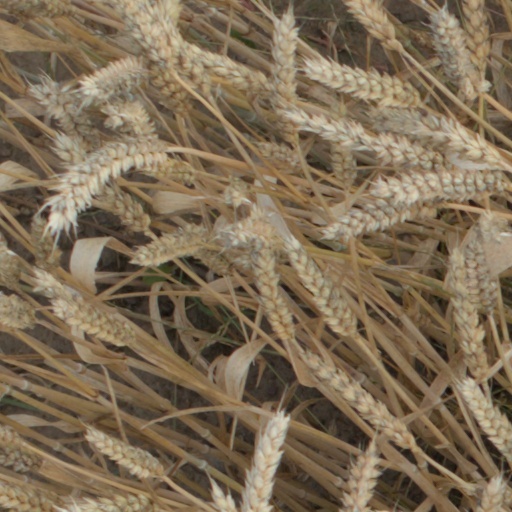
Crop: wheat